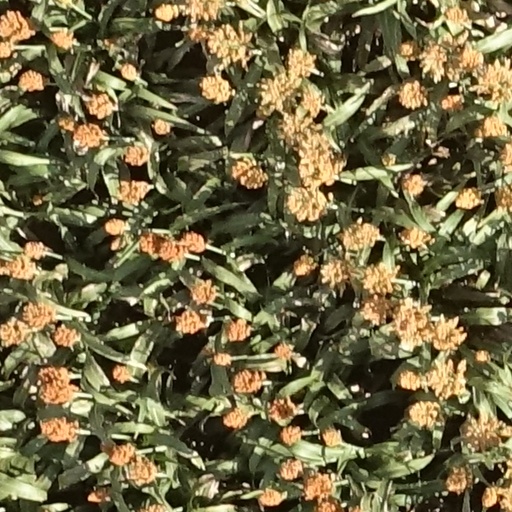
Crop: sorghum